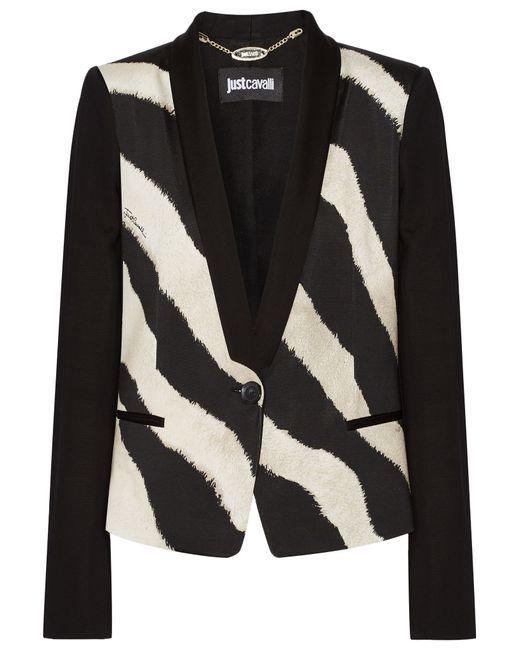
formeller Büromantel mit Animal-Print und schwarzen Ärmeln